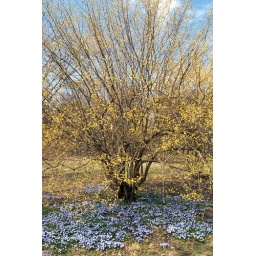
Yellow flowers over blue